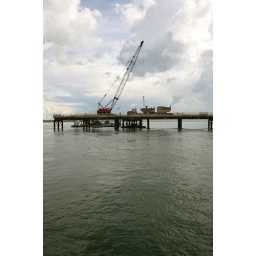
The ferry crossing the McKenzie river in the Northwest Territories. near Fort Providence. There is a bridge under construction.